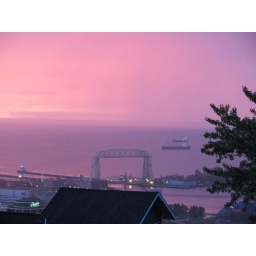
Looking out our bedroom window this morning (9/14) lying in bed with Hattie